Miss Grand Netherlands

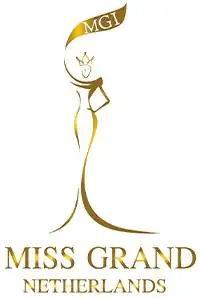

Miss Grand Netherlands is a Dutch female national beauty pageant, founded in 2016 by an Amsterdam-based pageant organizer, Robin & Stefan Hoven – Lieuw Choy. The winner of the contest represented the country in its international parent contest, Miss Grand International.